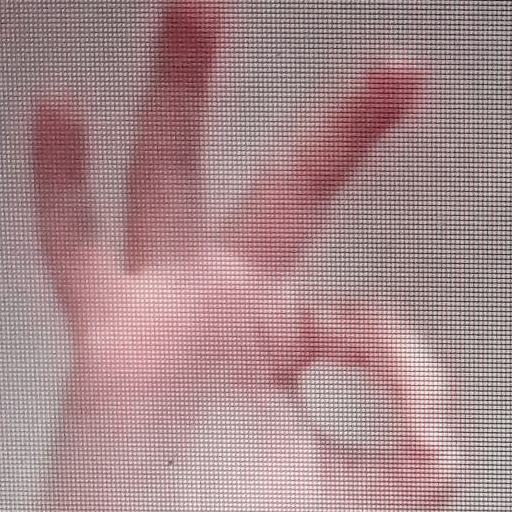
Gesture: ok